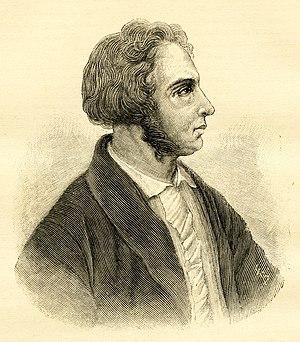
Gravure
Pierre-Simon Ballanche, né à Lyon le 4 août 1776 et mort à Paris le 12 juin 1847, est un écrivain et philosophe français.